Chhinnamasta

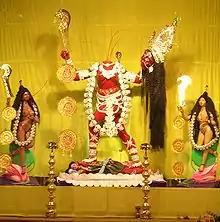
A decapitated, nude, red-complexioned goddess stands on a copulating couple inside a lotus. She holds her severed head and a scimitar. Three streams of blood from her neck feed her head and two nude (one fair, another brown coloured) women holding a scimitar and a skull-cup, who flank her. The goddess wears a skull-garland, a serpent (around her neck) and various ornaments.

The scholars Pratapaditya Pal, an expert on South Asian art and H. Bhattacharya, author of "Hinduder Debdebi" on the subject of Hindu deities, equate Chhinnamasta with the concepts of sacrifice and the renewal of creation. Chhinnamasta sacrifices herself, and her blood – drunk by her attendants – nourishes the universe. One invocation to her calls her the sacrifice, the sacrificer, and the recipient of the sacrifice, with the severed head treated as an offering. This paradox signifies the entire sacrificial process, and thus the cycle of creation, dissolution, and re-creation.